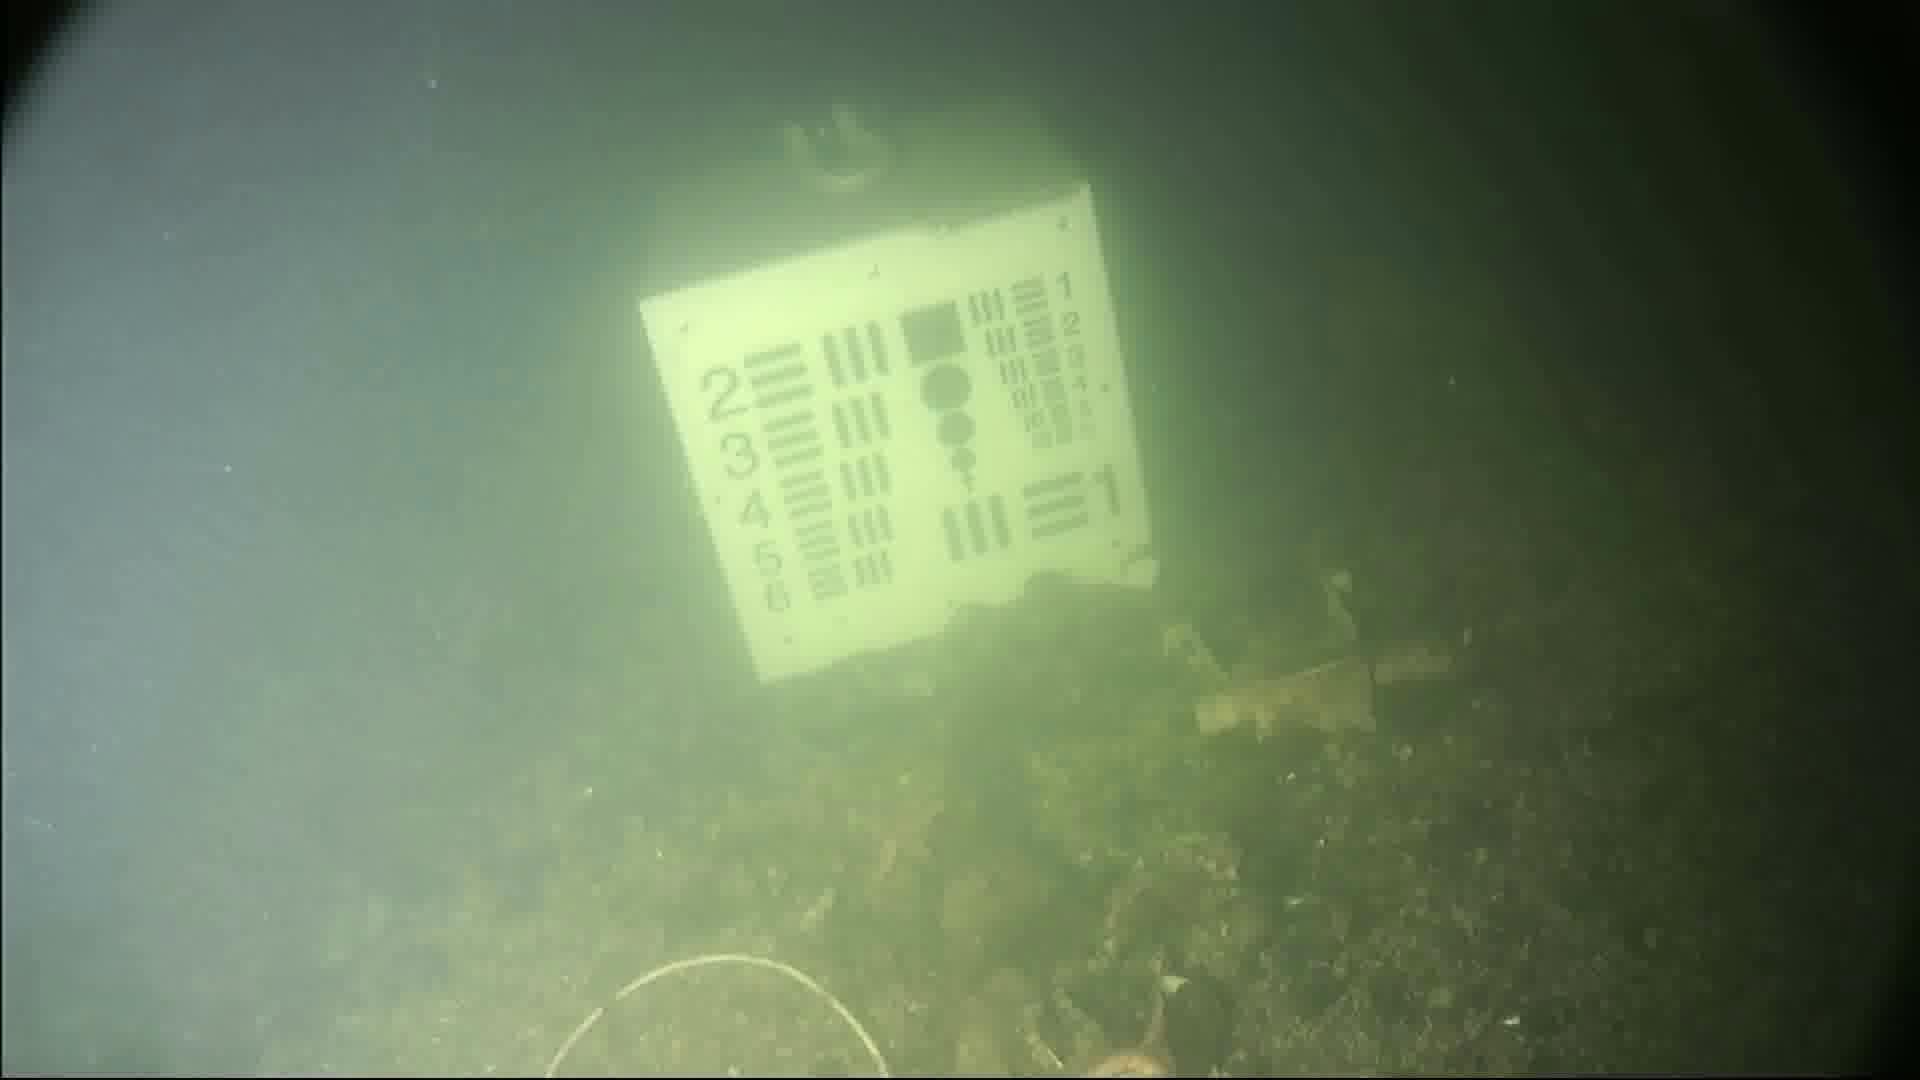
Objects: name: starfish